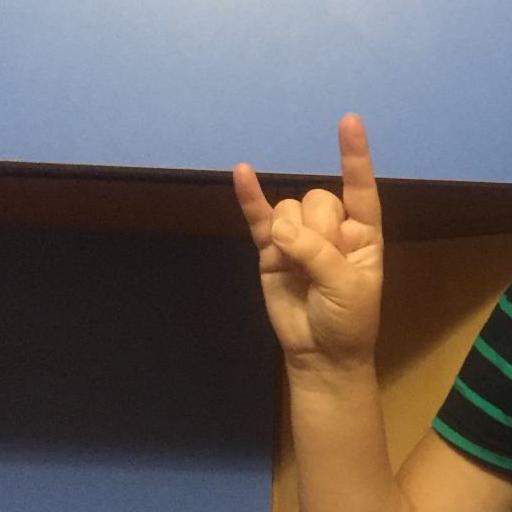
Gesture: rock